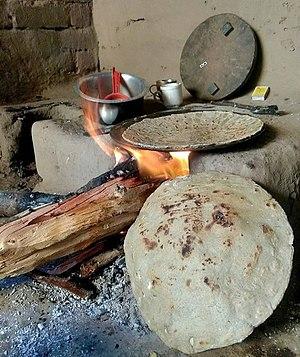
Le bhakri, aussi appelé bhākri ou bhakkari est un pain rond préparé sans levain et souvent utilisé dans la cuisine des régions du Maharashtra, du Gujarat, du Karnataka et de Goa en Inde, ainsi que dans plusieurs régions centrales et occidentales de l'Inde, notamment les régions de Rajasthan, Malwa et Karnataka. Il est plus grossier qu'un roti ordinaire et peut être de texture molle ou dure, semblable au khakhra en ce qui concerne la dureté.